Parks and open spaces in London

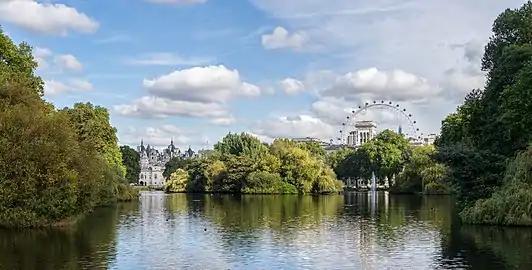
St James's Park Lake in Westminster, looking east from the Blue Bridge towards the London Eye.

Green space in central London consists of five of the capital's eight Royal Parks, supplemented by a number of small garden squares scattered throughout the city centre. Open space in the rest of the region is dominated by the remaining three Royal Parks and many other parks and open spaces of a range of sizes, run mainly by the local London boroughs, although other owners include the National Trust and the City of London Corporation.